Joseph Walton (judge)

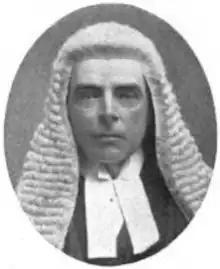
In "The Sketch", 30 October 1901

Sir Joseph Walton (25 September 1845 – 12 August 1910) was an English lawyer and judge. He was a Justice of the High Court from 1901 until his sudden death in 1910.